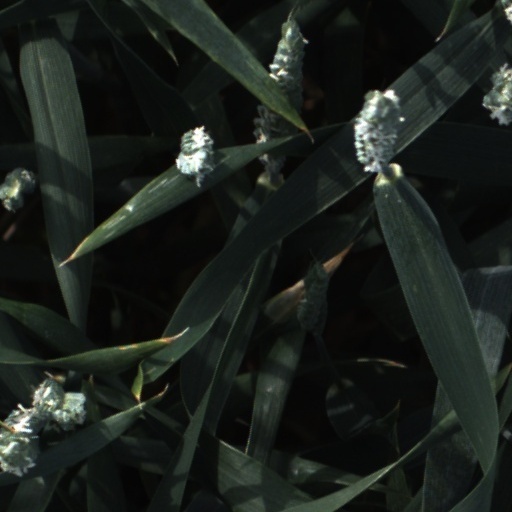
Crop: wheat